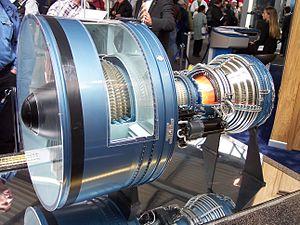
Pratt & Whitney est le nom d'un constructeur de moteurs d'avions américain dont la production est aussi bien utilisée pour les avions civils que pour les avions militaires. La compagnie fut fondée en 1925 par Frederick Rentschler, à la suite du rachat de Pratt & Whitney Measurement Systems qui avait été fondé en 1860 par Francis Pratt et Amos Whitney. Le siège du groupe se trouve à East Hartford dans le Connecticut.